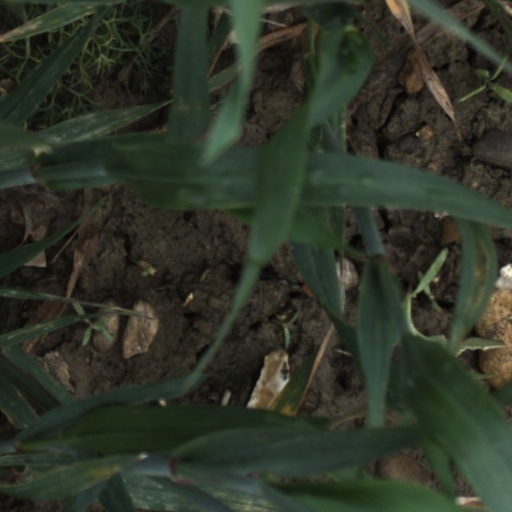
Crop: wheat